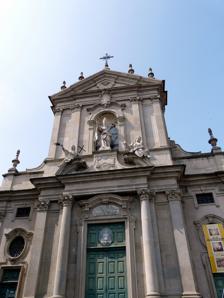
Building: Mondovì Cathedral
Country: Italy
Year built: 1753
West front of the cathedral Mondovì Cathedral ( Italian : Cattedrale di Mondovi; Cattedrale di San Donato ) is a Roman Catholic cathedral in Mondovì , Province of Cuneo , Piedmont , northern Italy , dedicated to Saint Donatus of Arezzo . It is the seat of the bishops of Mondovì . History and description Several buildings were used over the centuries for the cathedral of the diocese. The first was the pieve of San Donato (12th century), which was replaced at the beginning of the 16th century by a new Renaissance church, which was demolished by order of Emmanuel Philibert, Duke of Savoy , in 1574. The church of San Francesco was then declared the cathedral, to be replaced in its turn by the present one, which was built between 1743 and 1753 to designs by the architect Francesco Gallo, and consecrated ten years later by Bishop Michele Casati. The cathedral is well-supplied with works of art, many of them from its predecessor buildings. Among them are the altar of the Renaissance church (1507), now kept in the chapter room; an ancient bust of Pope Pius V donated by Pope Pius XI in 1872; and various paintings of the 17th and 18th centuries by Piedmontese and Lombard artists. The painted decorations and the stucco work were executed in the mid-19th century. The presbytery and the main altar are decorated with large frescoes: in the apse is the Martyrdom of San Donato by Paolo Emilio Morgari ; in the cupola the Glorification of Saint Pius V ; in the presbytery the Coronation of the Virgin . The Chapel of Suffrage is a very fine example of the Rococo style of the 18th century, with an alabaster crucifix of the end of that century. See also Roman Catholic Diocese of Mondovì Notes and references